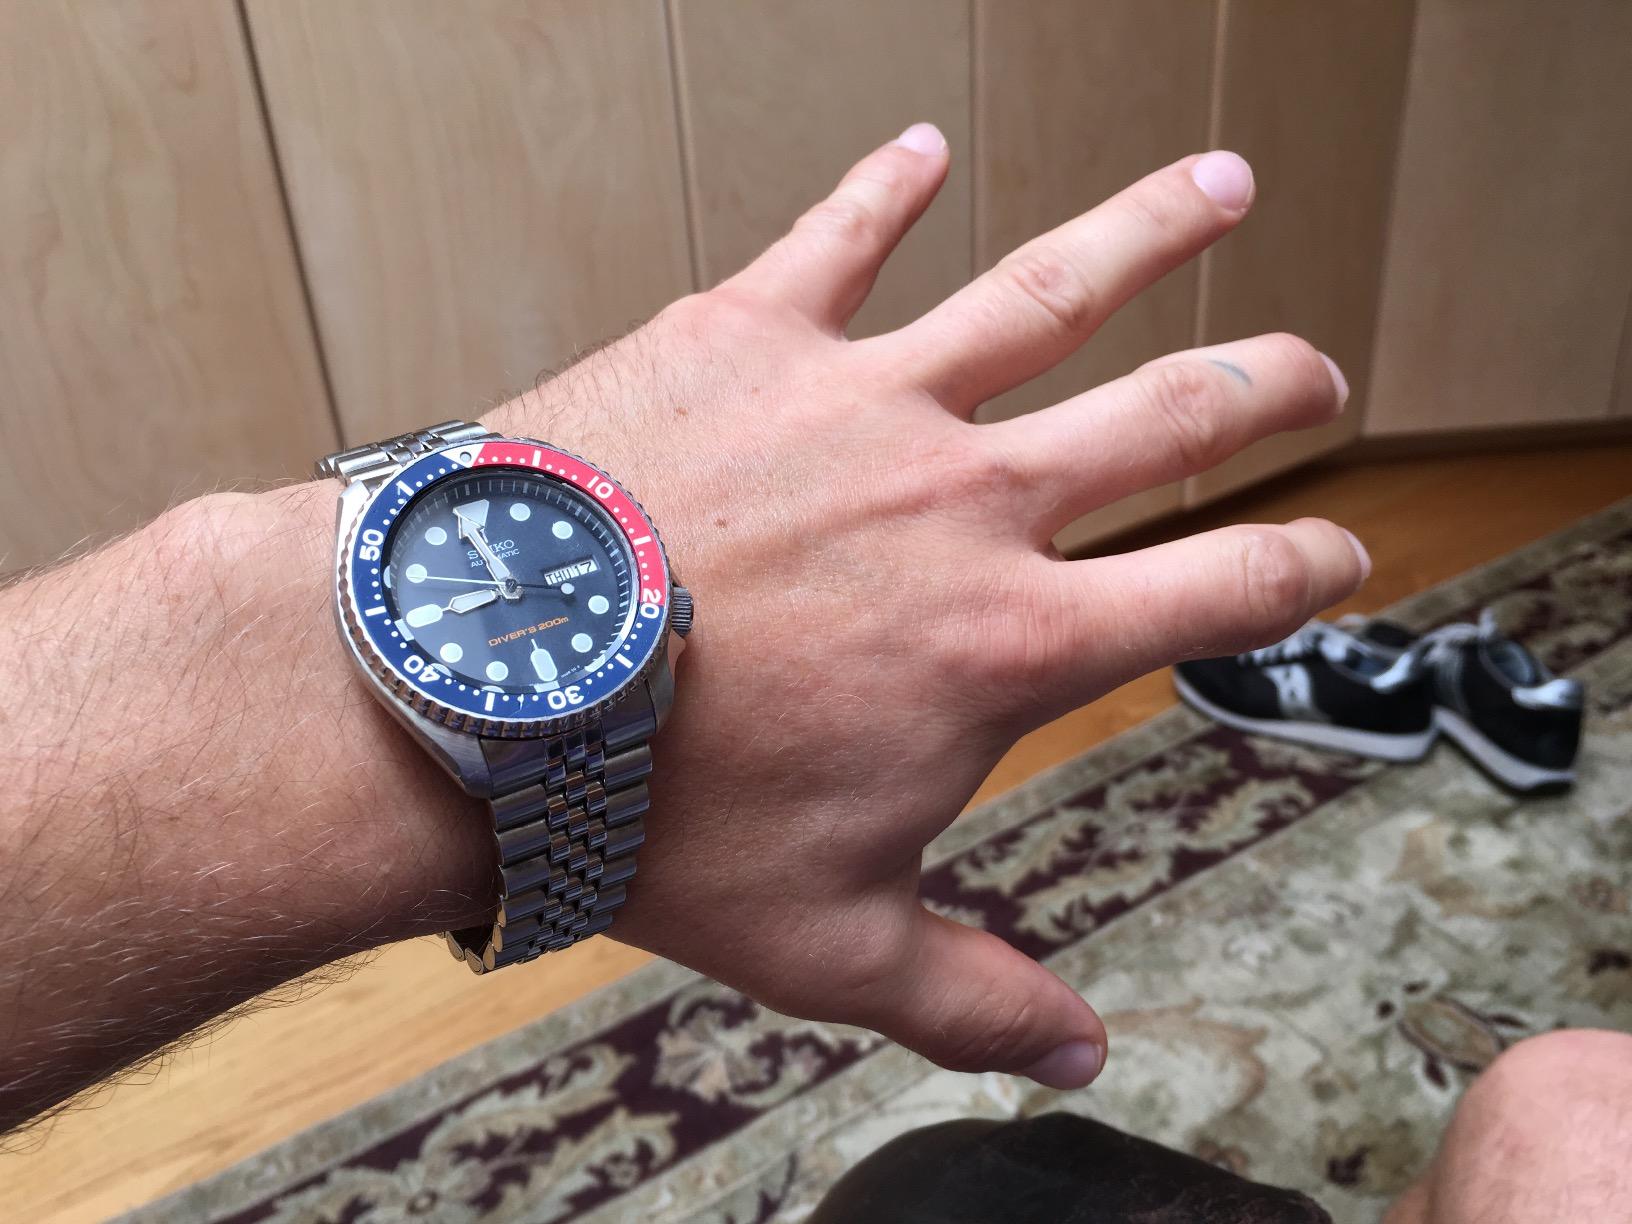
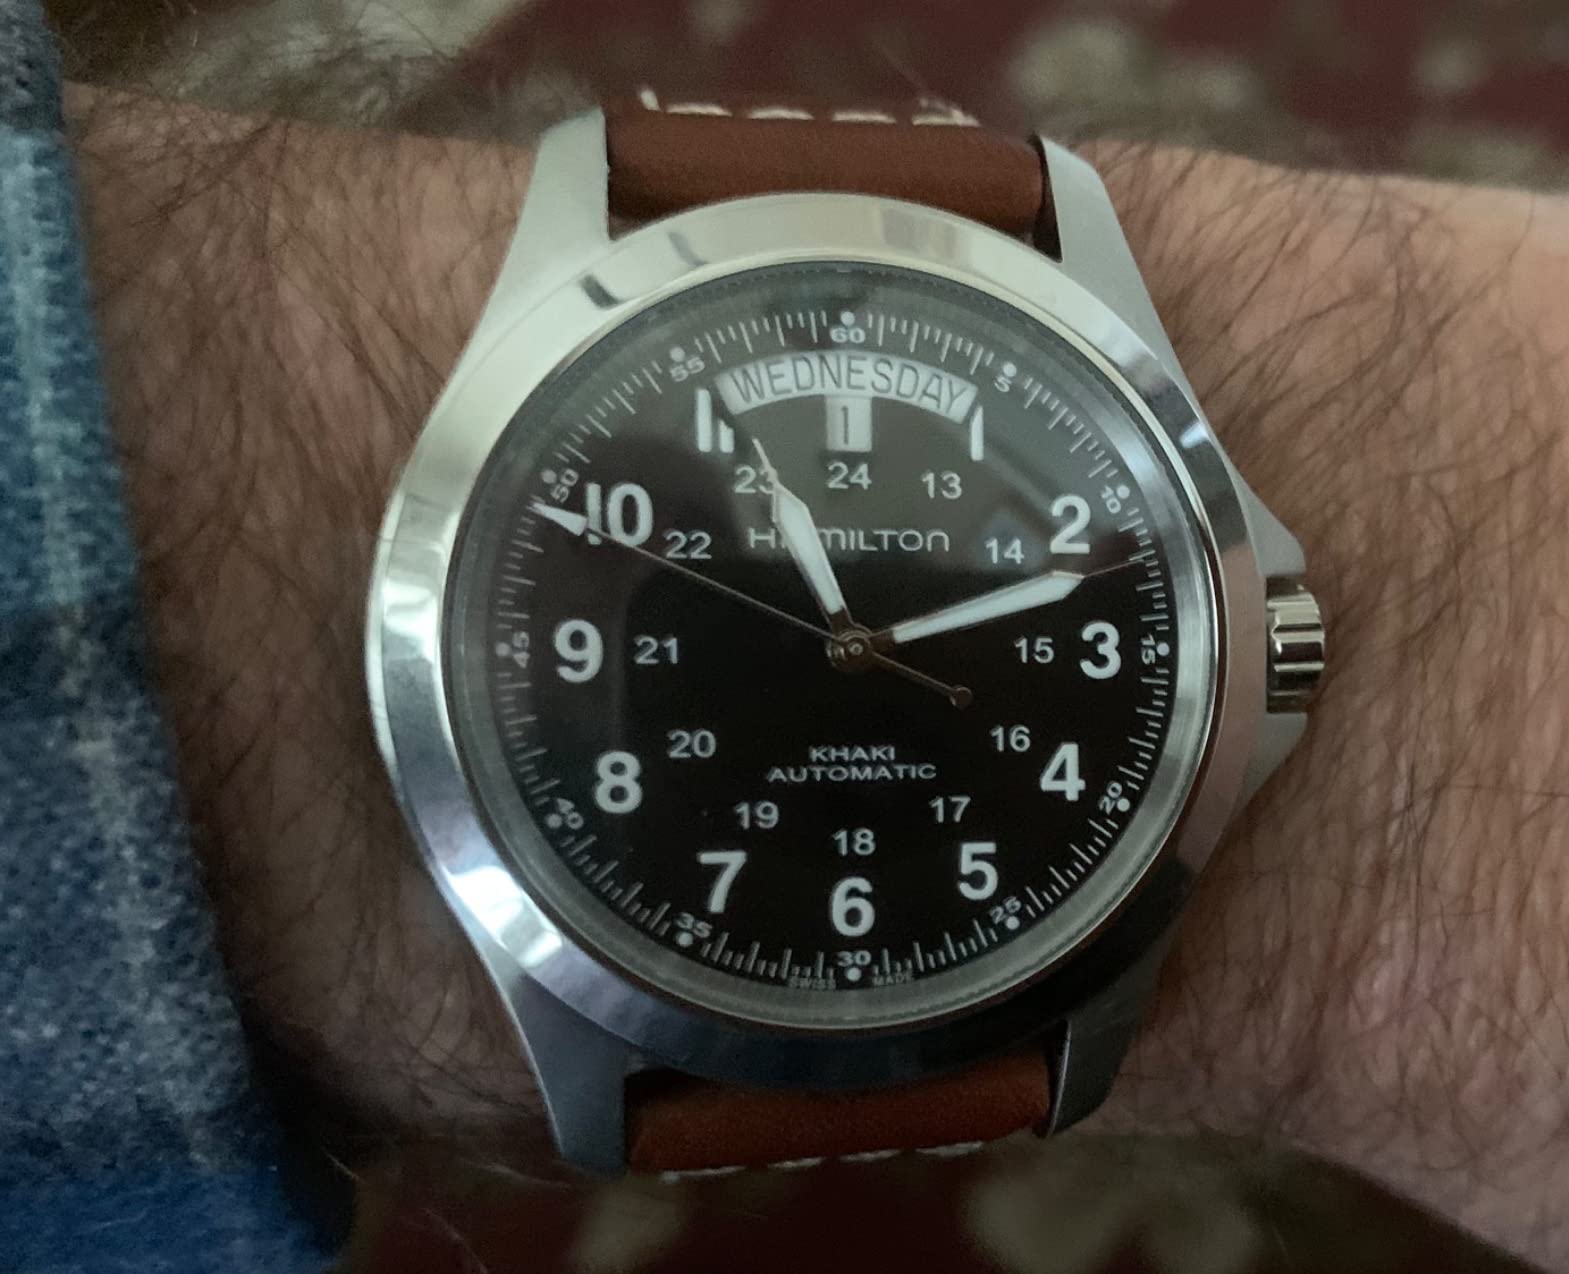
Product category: accessories_watch
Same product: no